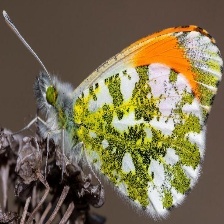
Species: ORANGE TIP
Butterfly family (ImageNet category): cabbage_butterfly